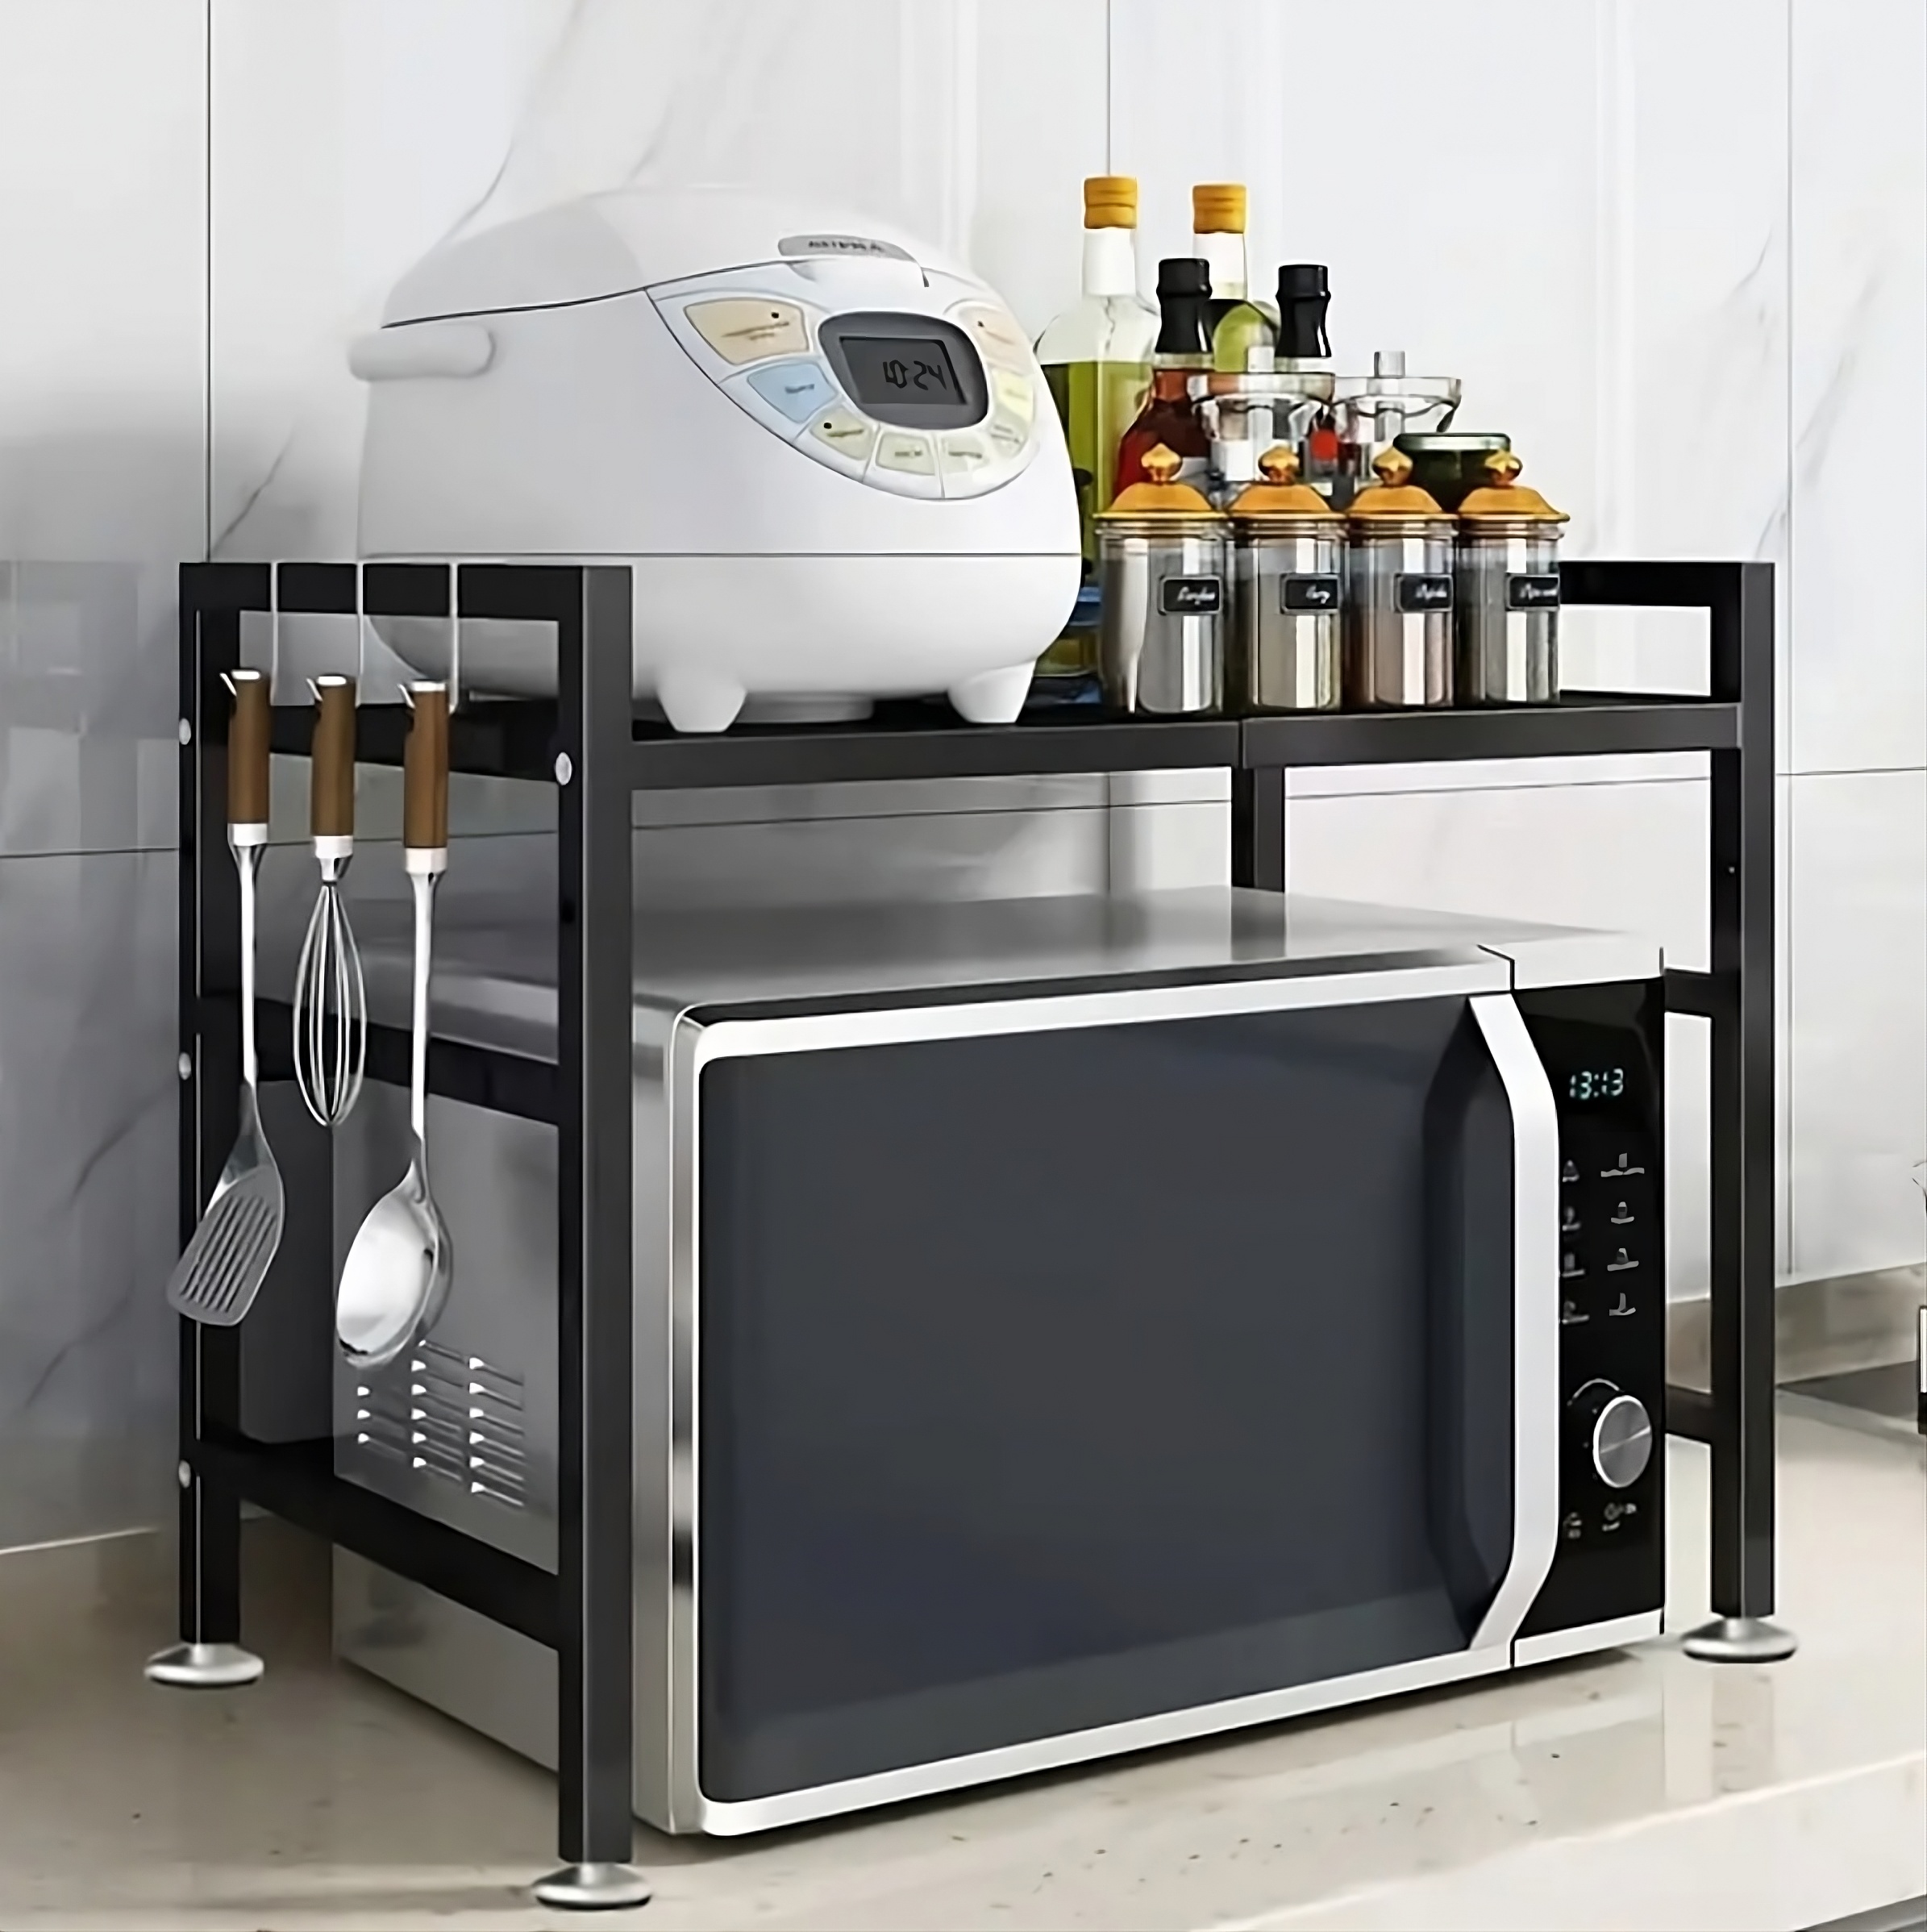
Estante expandible para horno de microondas con extensión horizontal
Estante de microondas expandible: la longitud de este estante de microondas es ajustable de 40 a 25.6 in, ajusta su tamaño según tus necesidades para almacenar fácilmente un horno microondas u otros aparatos de cocina, ahorra más espacio. Soporte para tostadora resistente: fabricado con acero al carbono grueso y duradero, también pintado con pintura ecológica, resistente al calor y antioxidante. Los materiales de alta calidad y la artesanía pueden hacer que soportar un peso mayor de 66.1 lbs. Fácil de montar: el estante extensible de cocina viene con las herramientas y las instrucciones incluidas (idioma español no garantizado), la instalación se puede terminar muy pronto. El estante se puede colocar en cualquier superficie plana y se puede limpiar fácilmente. Multifunción: este estante de microondas es adecuado para tu cocina y cualquier otra zona de almacenamiento como ducha, armario, garaje, etc. Puedes poner un montón de artículos como vajilla, botellas, especias, platos, ollas, sartenes o cualquier otro equipo de cocina.
Brand: NQLN
Category: Home & Garden > Kitchen & Dining > Kitchen Appliance Accessories > Microwave Oven Accessories > Turntable Plates